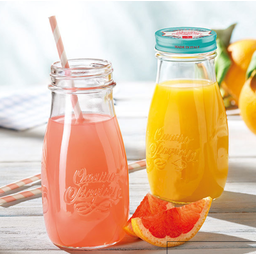
Label: glass